Geography of Tamil Nadu

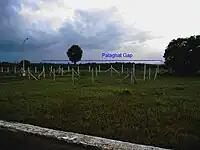
Palakkad gap allows south-west monsoon winds to pass through the western ghats producing rain in western Tamil Nadu

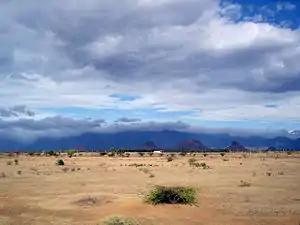
A semi-arid wasteland near Tirunelveli. Monsoon winds are prevented by the Agasthyamalai Range of the Western Ghats

Tamil Nadu has a coastline of about which is the country's second longest coastline after Gujarat, Tamil Nadu's coastline bore the brunt of the 2004 Indian Ocean tsunami when it hit India, which caused 7,793 direct deaths in the state. Tamil Nadu falls mostly in a region of low seismic hazard with the exception of the western border areas that lie in a low to moderate hazard zone. Parts of this region have seismic activity bagging the M5.0 range.